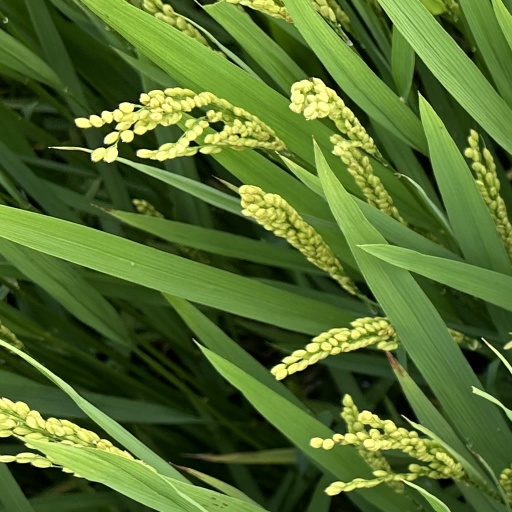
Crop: rice